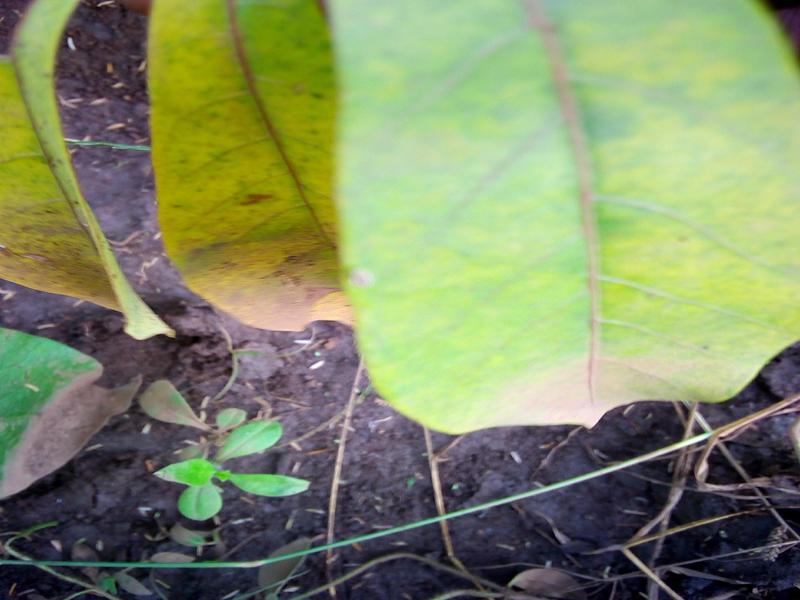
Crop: cassava
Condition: bacterial_blight